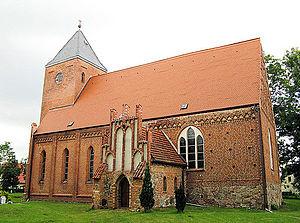
Vorbeck est une municipalité allemande du land de Mecklembourg-Poméranie-Occidentale et l'arrondissement de Rostock. En 2013, elle comptait 316 hab.